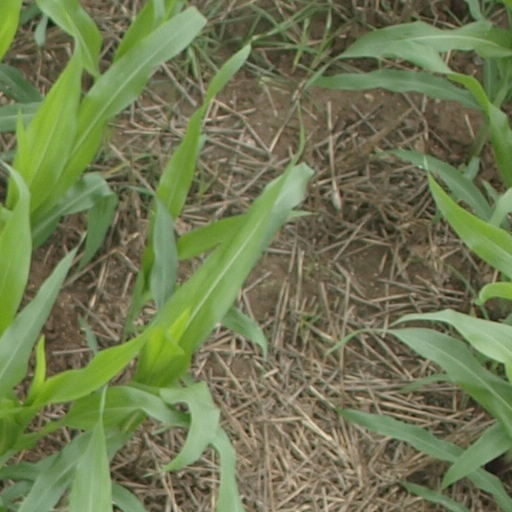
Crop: maize; corn